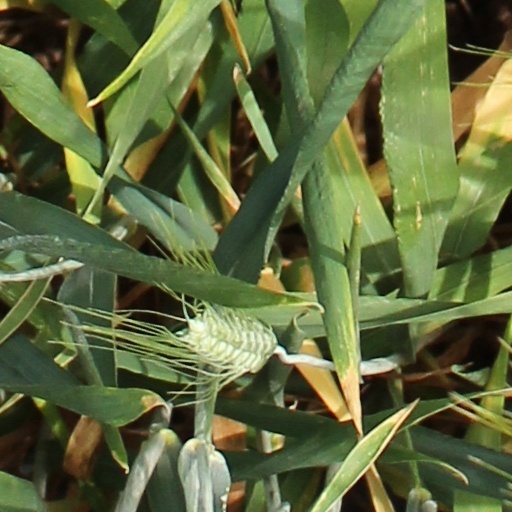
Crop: wheat